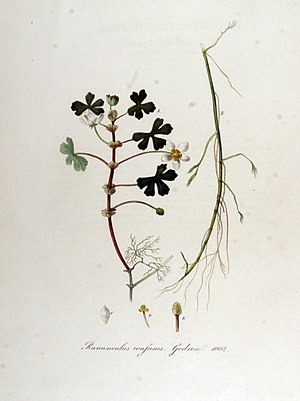
Kystlaguner og strandsøer / Plantevækst
Kystlaguner og strandsøer er forholdsvis lavvandede områder med salt eller brakt vand, adskilt fra havet ved smalle landtanger. Ved benævnelsen lagune sigtes til større vandområder, ved strandsøer til mindre.